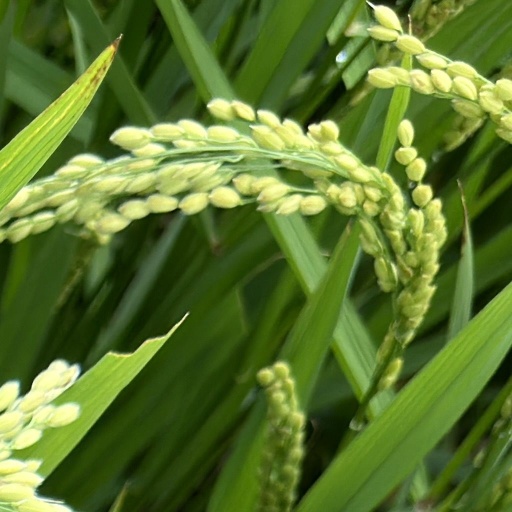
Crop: rice